Nikolai Cemetery (Görlitz)

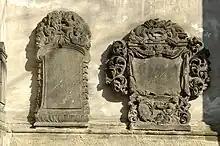
Epitaphs at the church

There are about 850 tombs and epitaphs remaining on the Nikolai Cemetery, most of which date back to between the 17th and mid-19th century. There were only a few tombs or commemorative tablets erected after 1847 – mostly inside existing mausoleums. The style of each tomb varies depending on the time they were erected, and many styles can be seen including Mannerism, Baroque, Rococo and Classicism. Later headstones also show styles of Romanticism and Historicism.